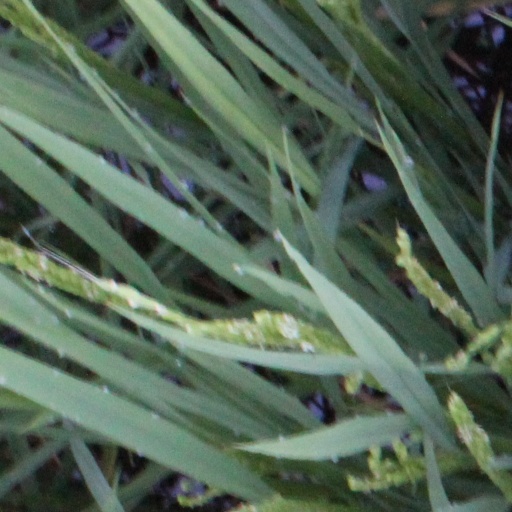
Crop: rice